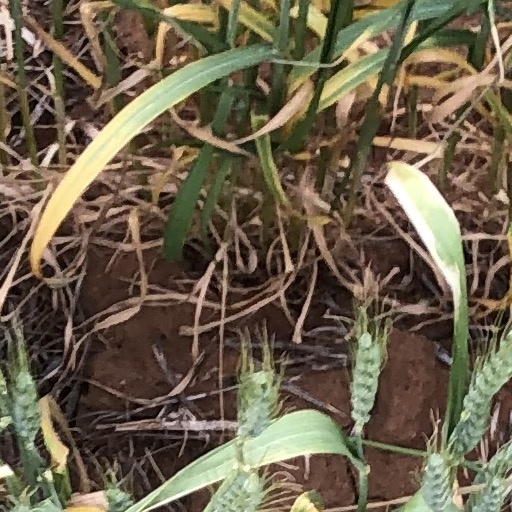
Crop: wheat